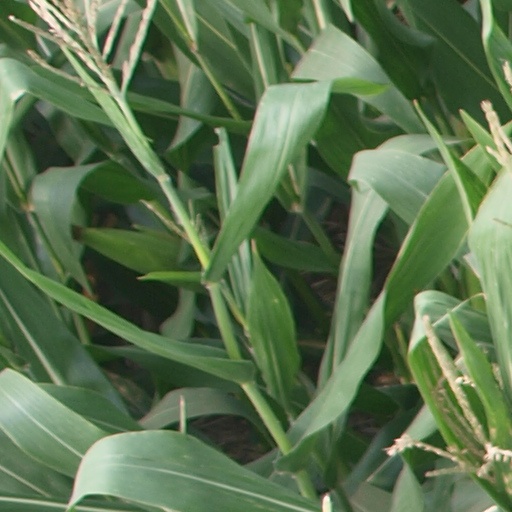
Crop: maize; corn